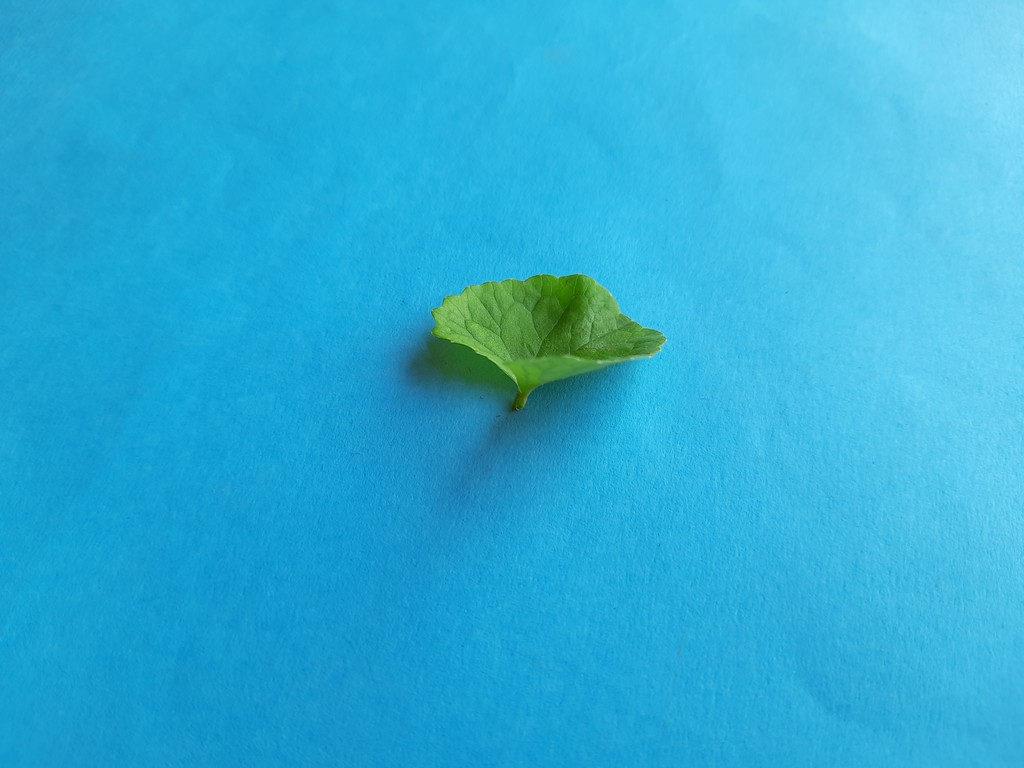
Label: Healthy